Stan Zemanek

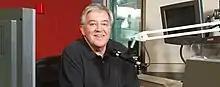

Stan Zemanek (29 May 1947 – 12 July 2007) was an Australian shock jock, radio broadcaster, television presenter, radio producer and author who presented a night-time show on The Macquarie Network station 2UE in Sydney and which was networked across parts of Australia via Southern Cross.